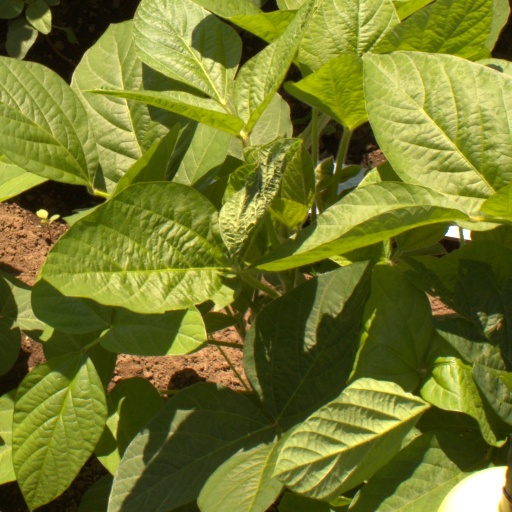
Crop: soybean